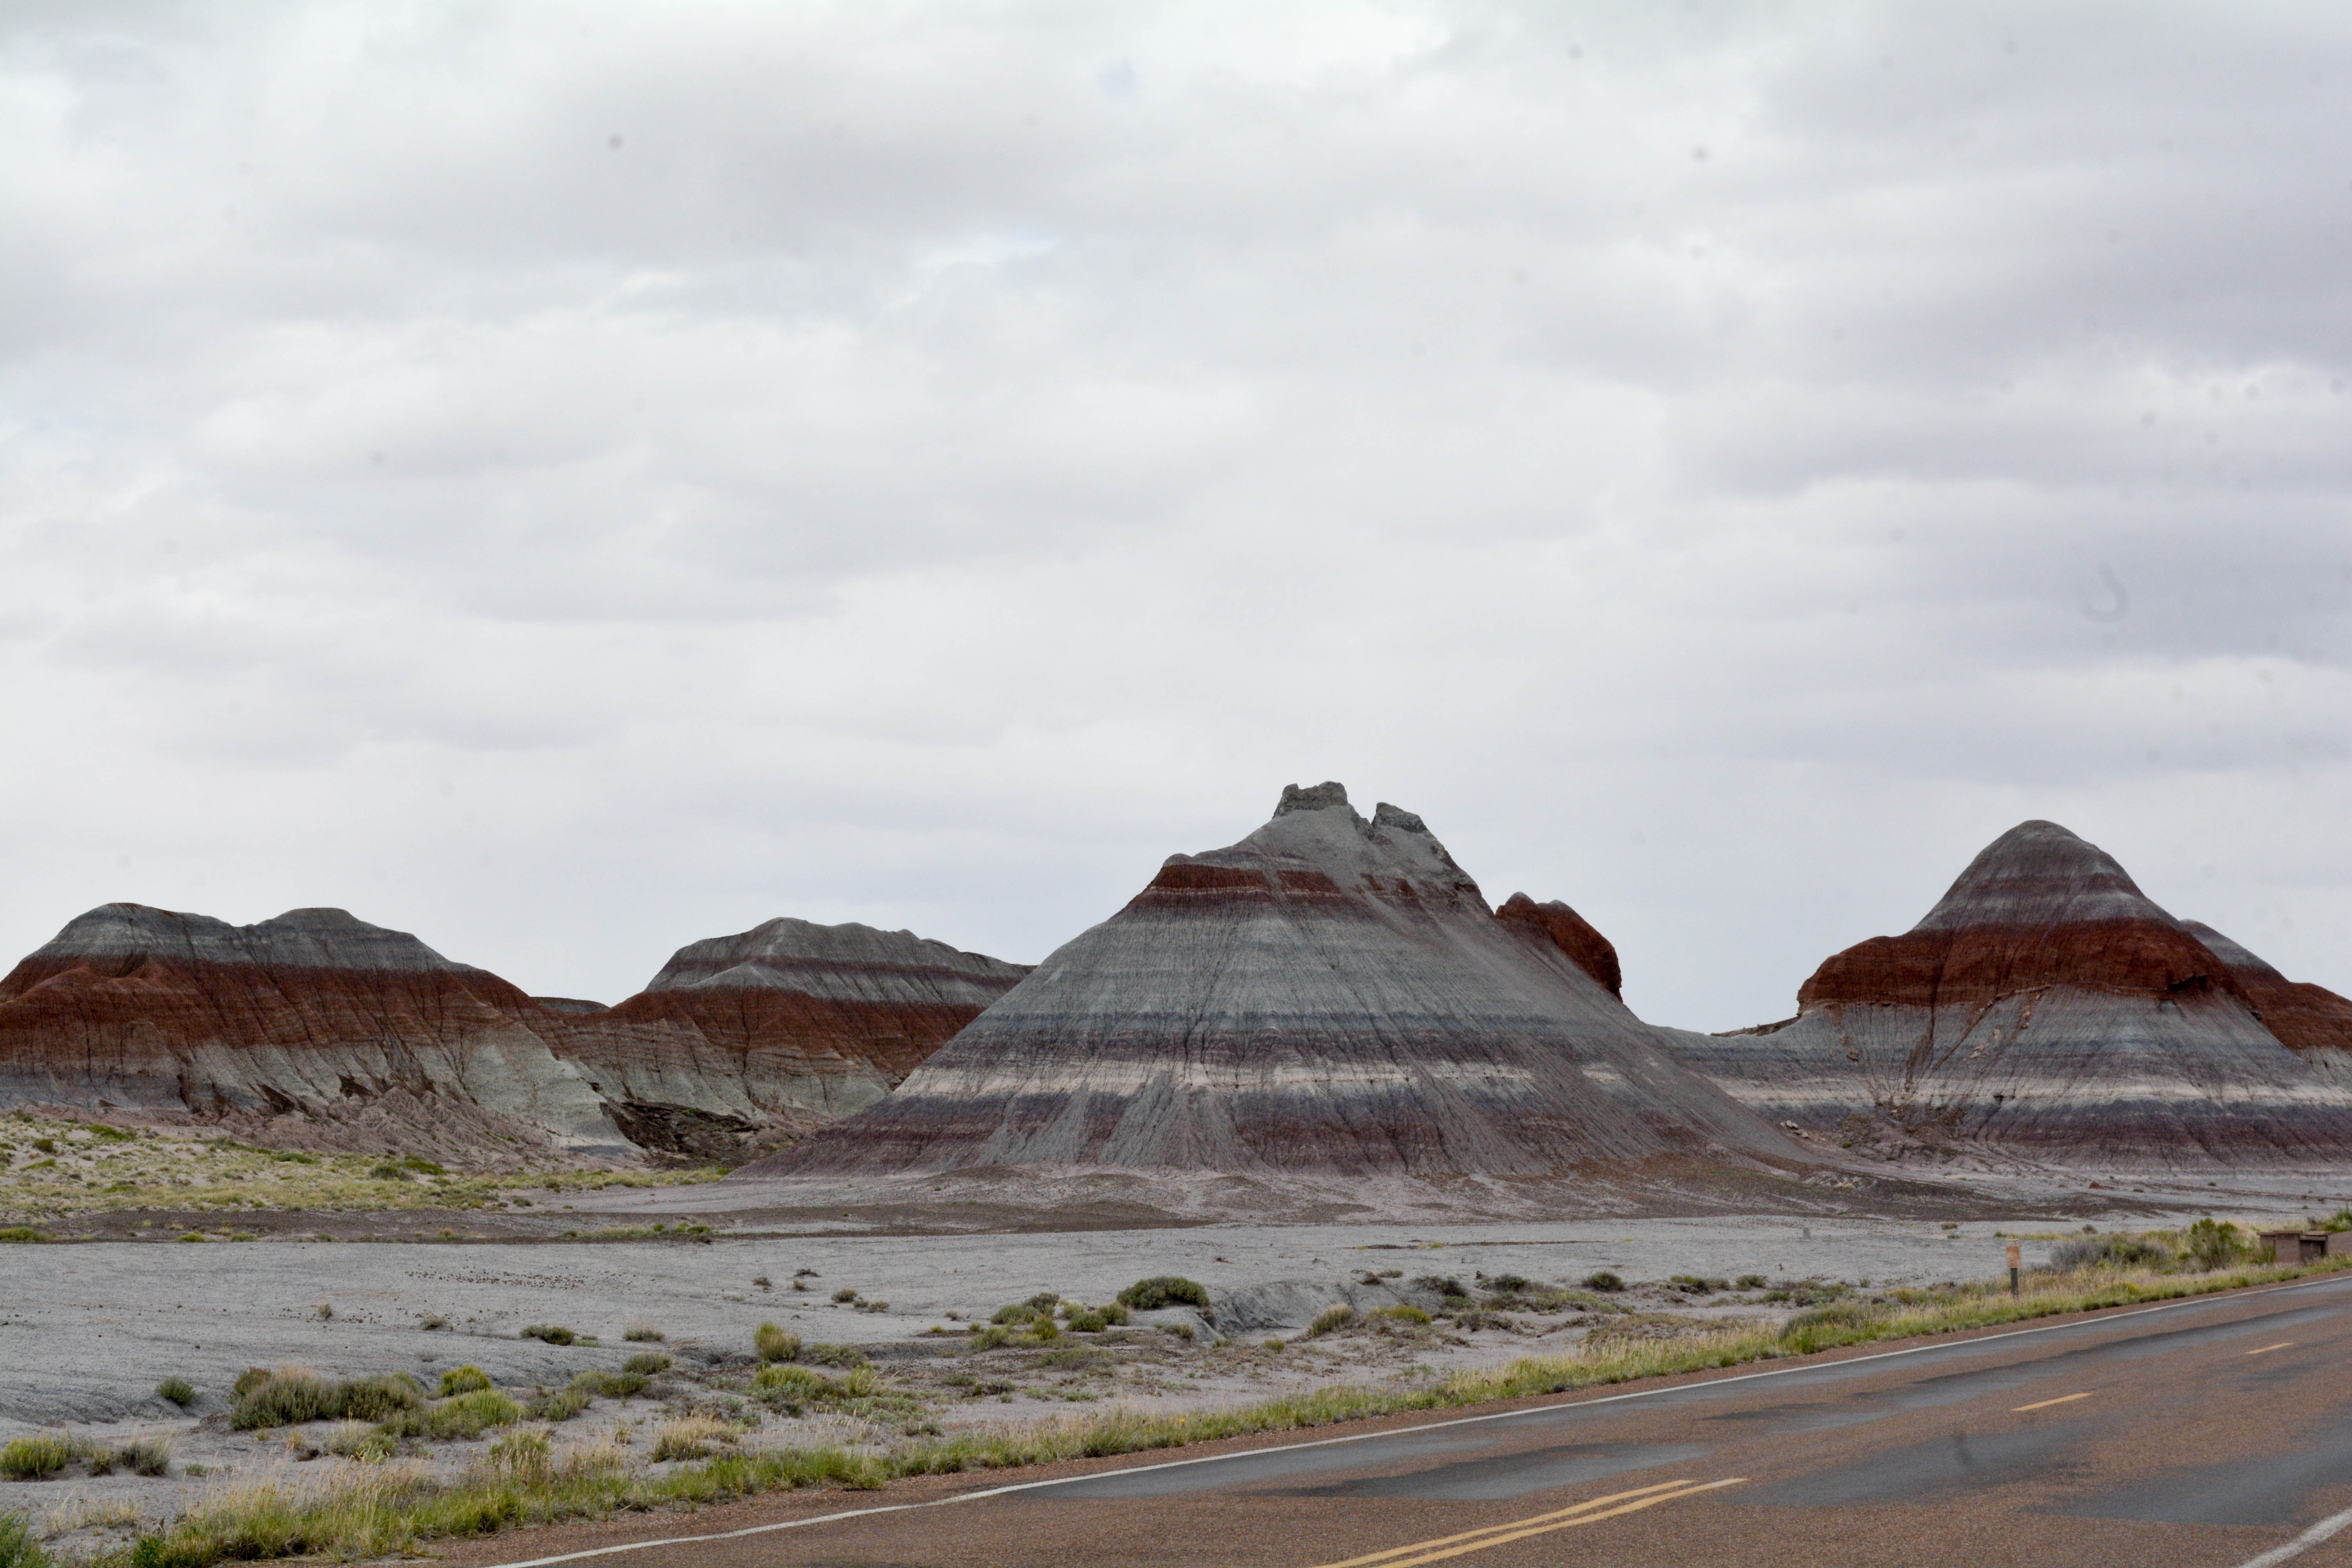
landscape, rock, mountain, hill, desert, valley, monument, plain, road trip, geology, badlands, plateau, marccooper, painteddesert, petrifiedforest, route66, holbrook, arizonalandscape, ecosystem, wadi, butte, steppe, landform, geographical feature, mountainous landforms